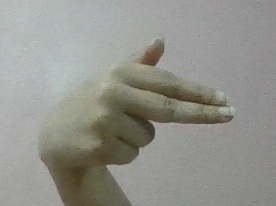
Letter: ghain